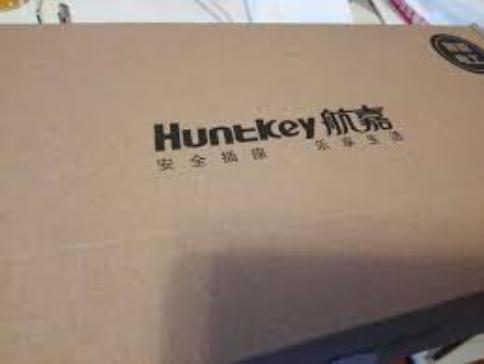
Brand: huntkey
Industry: Food